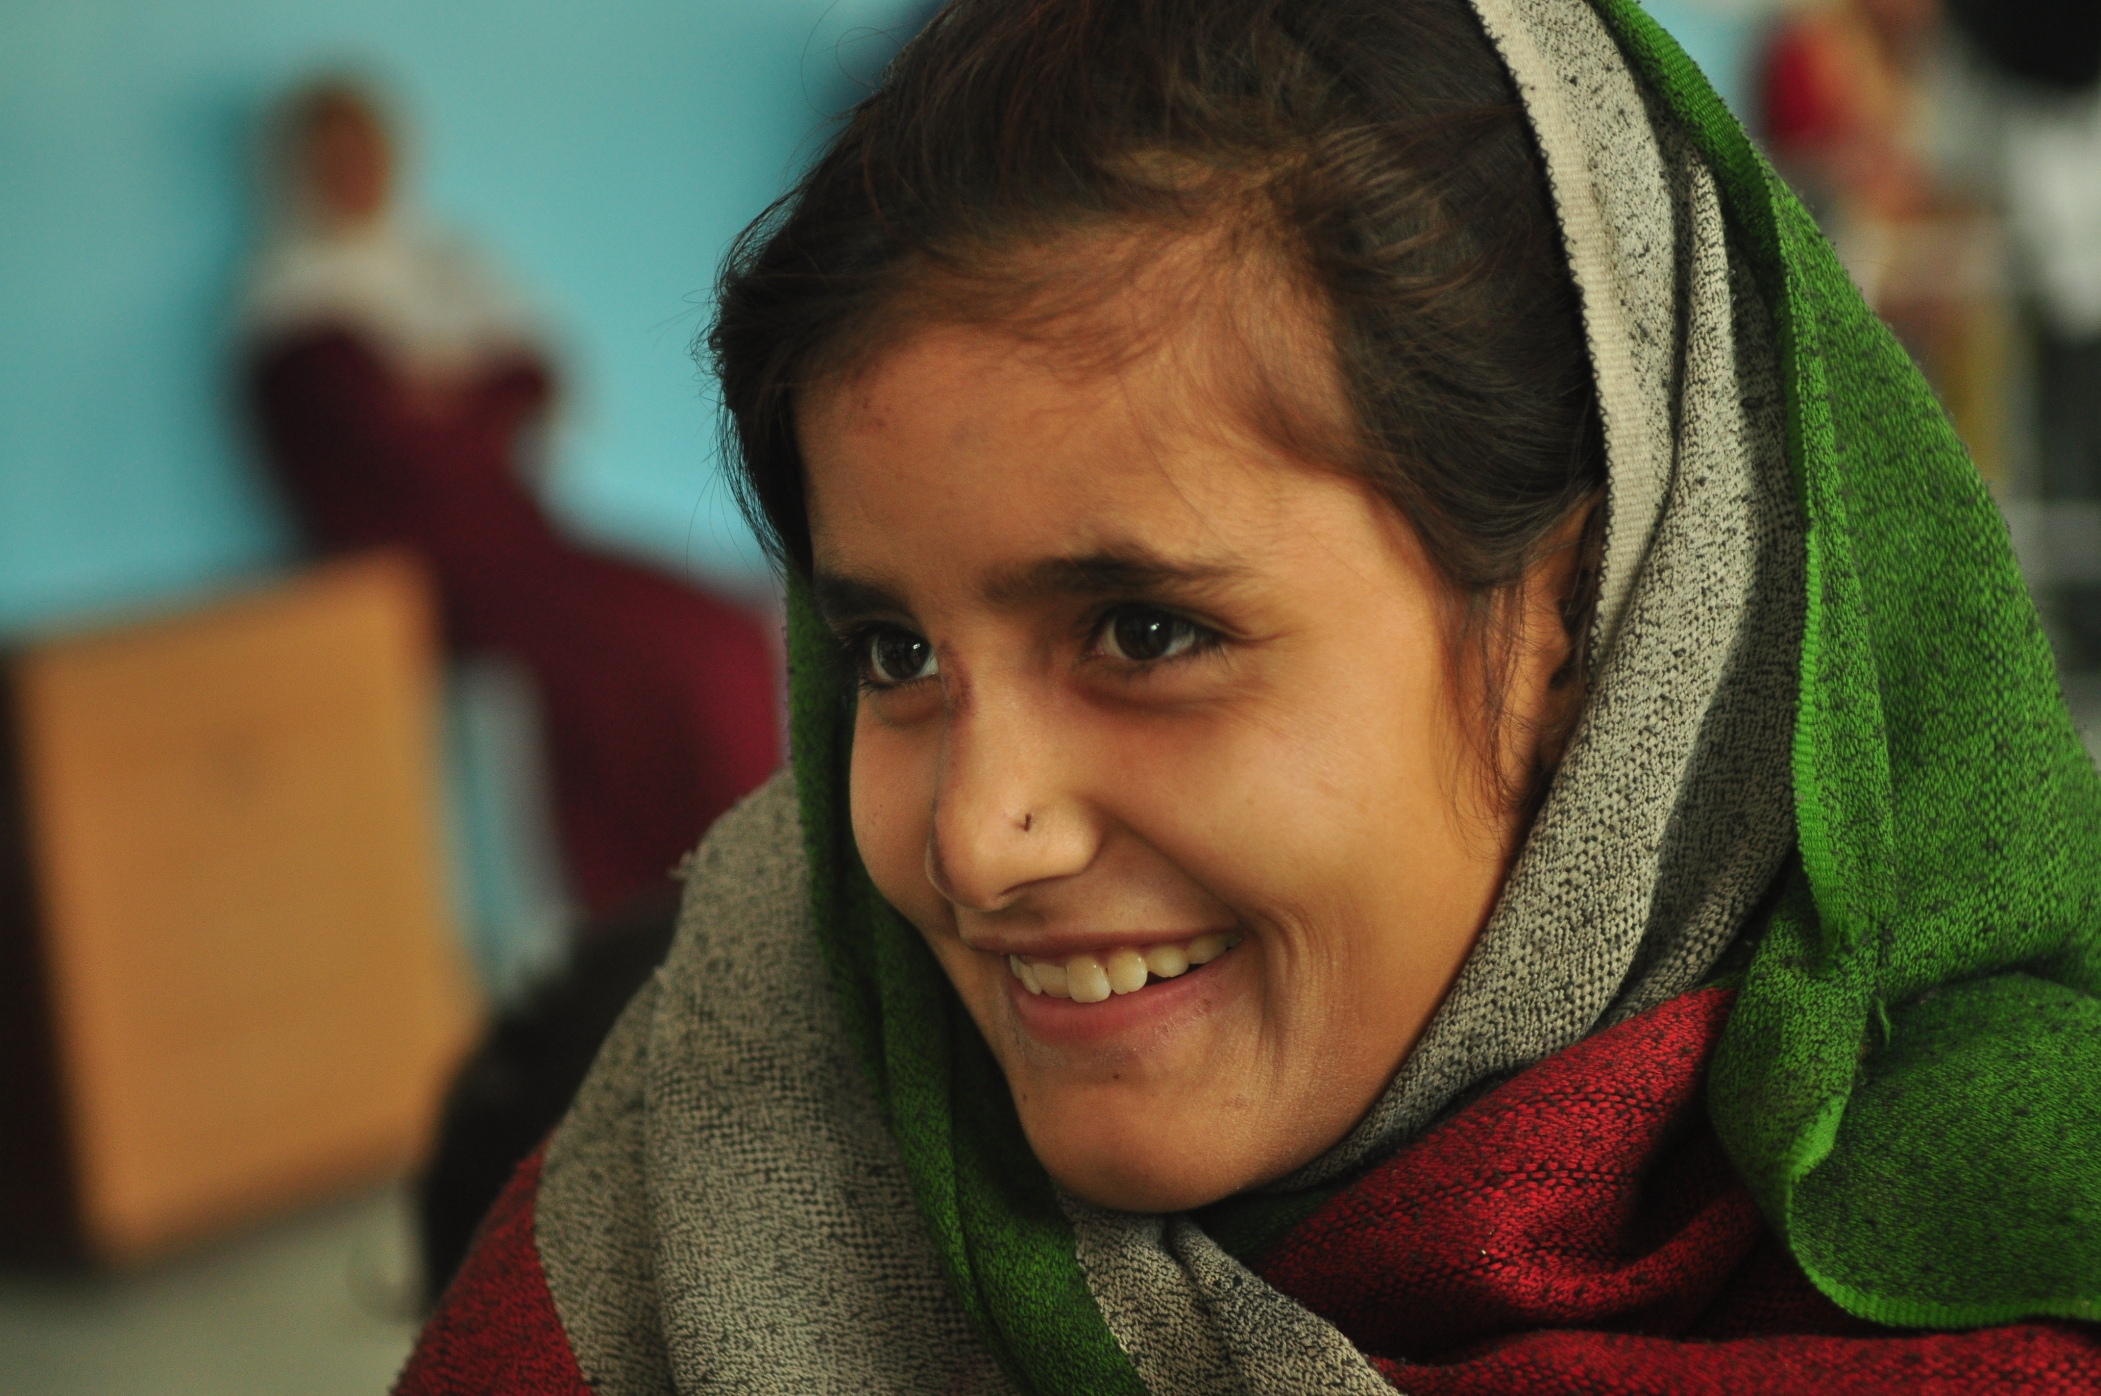
Qabila, aged 10, pictured at a Red Cross hospital in Kabul, Afghanistan, 31 October 2011. Qabila lost a leg to a landmine two weeks ago in Afghanistan, but is already smiling again after receiving treatment and a prosthetic limb from
Specialty: rehabilitation
Image credit: DFID - UK Department for International Development